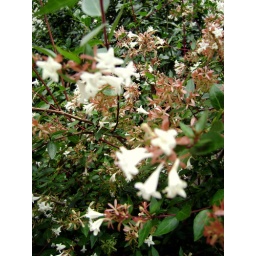
flower in front of Jones building